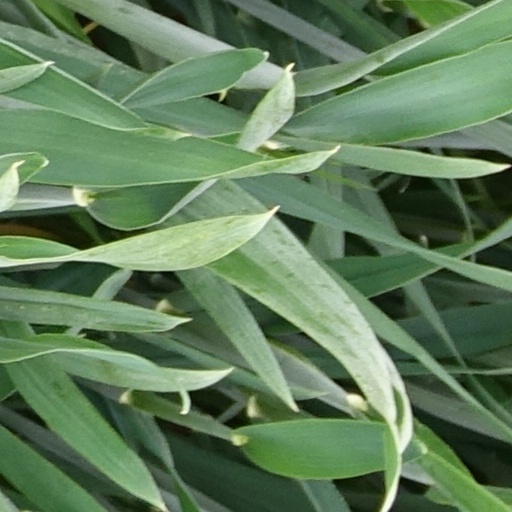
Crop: wheat